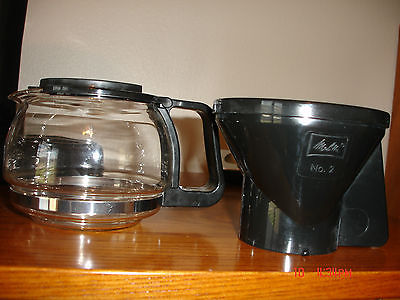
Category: coffee maker